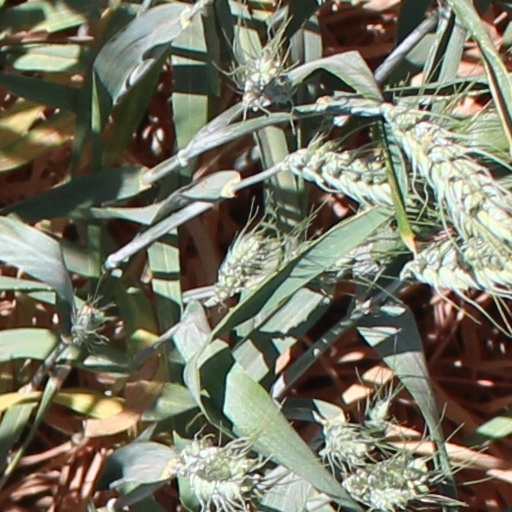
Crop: wheat